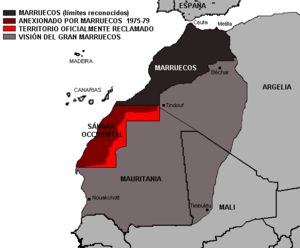
Le Grand Maroc est un concept développé par le gouvernement marocain dans les années 1950 et 1960. Ce dernier a publié un document pour revendiquer des territoires qui en auraient fait partie historiquement : la Mauritanie, une partie du Mali, une partie du Sahara algérien et le Sahara occidental.
Le mouvement national marocain, ou la mouvance nationale marocaine, est un mouvement sociopolitique urbain né en 1930, qui a milité contre les protectorats français et espagnol au Maroc pour obtenir finalement l’indépendance du pays dans les années 1950.